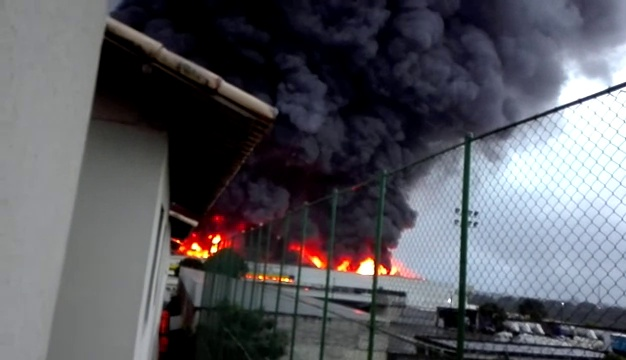
Fire: yes
Smoke: yes